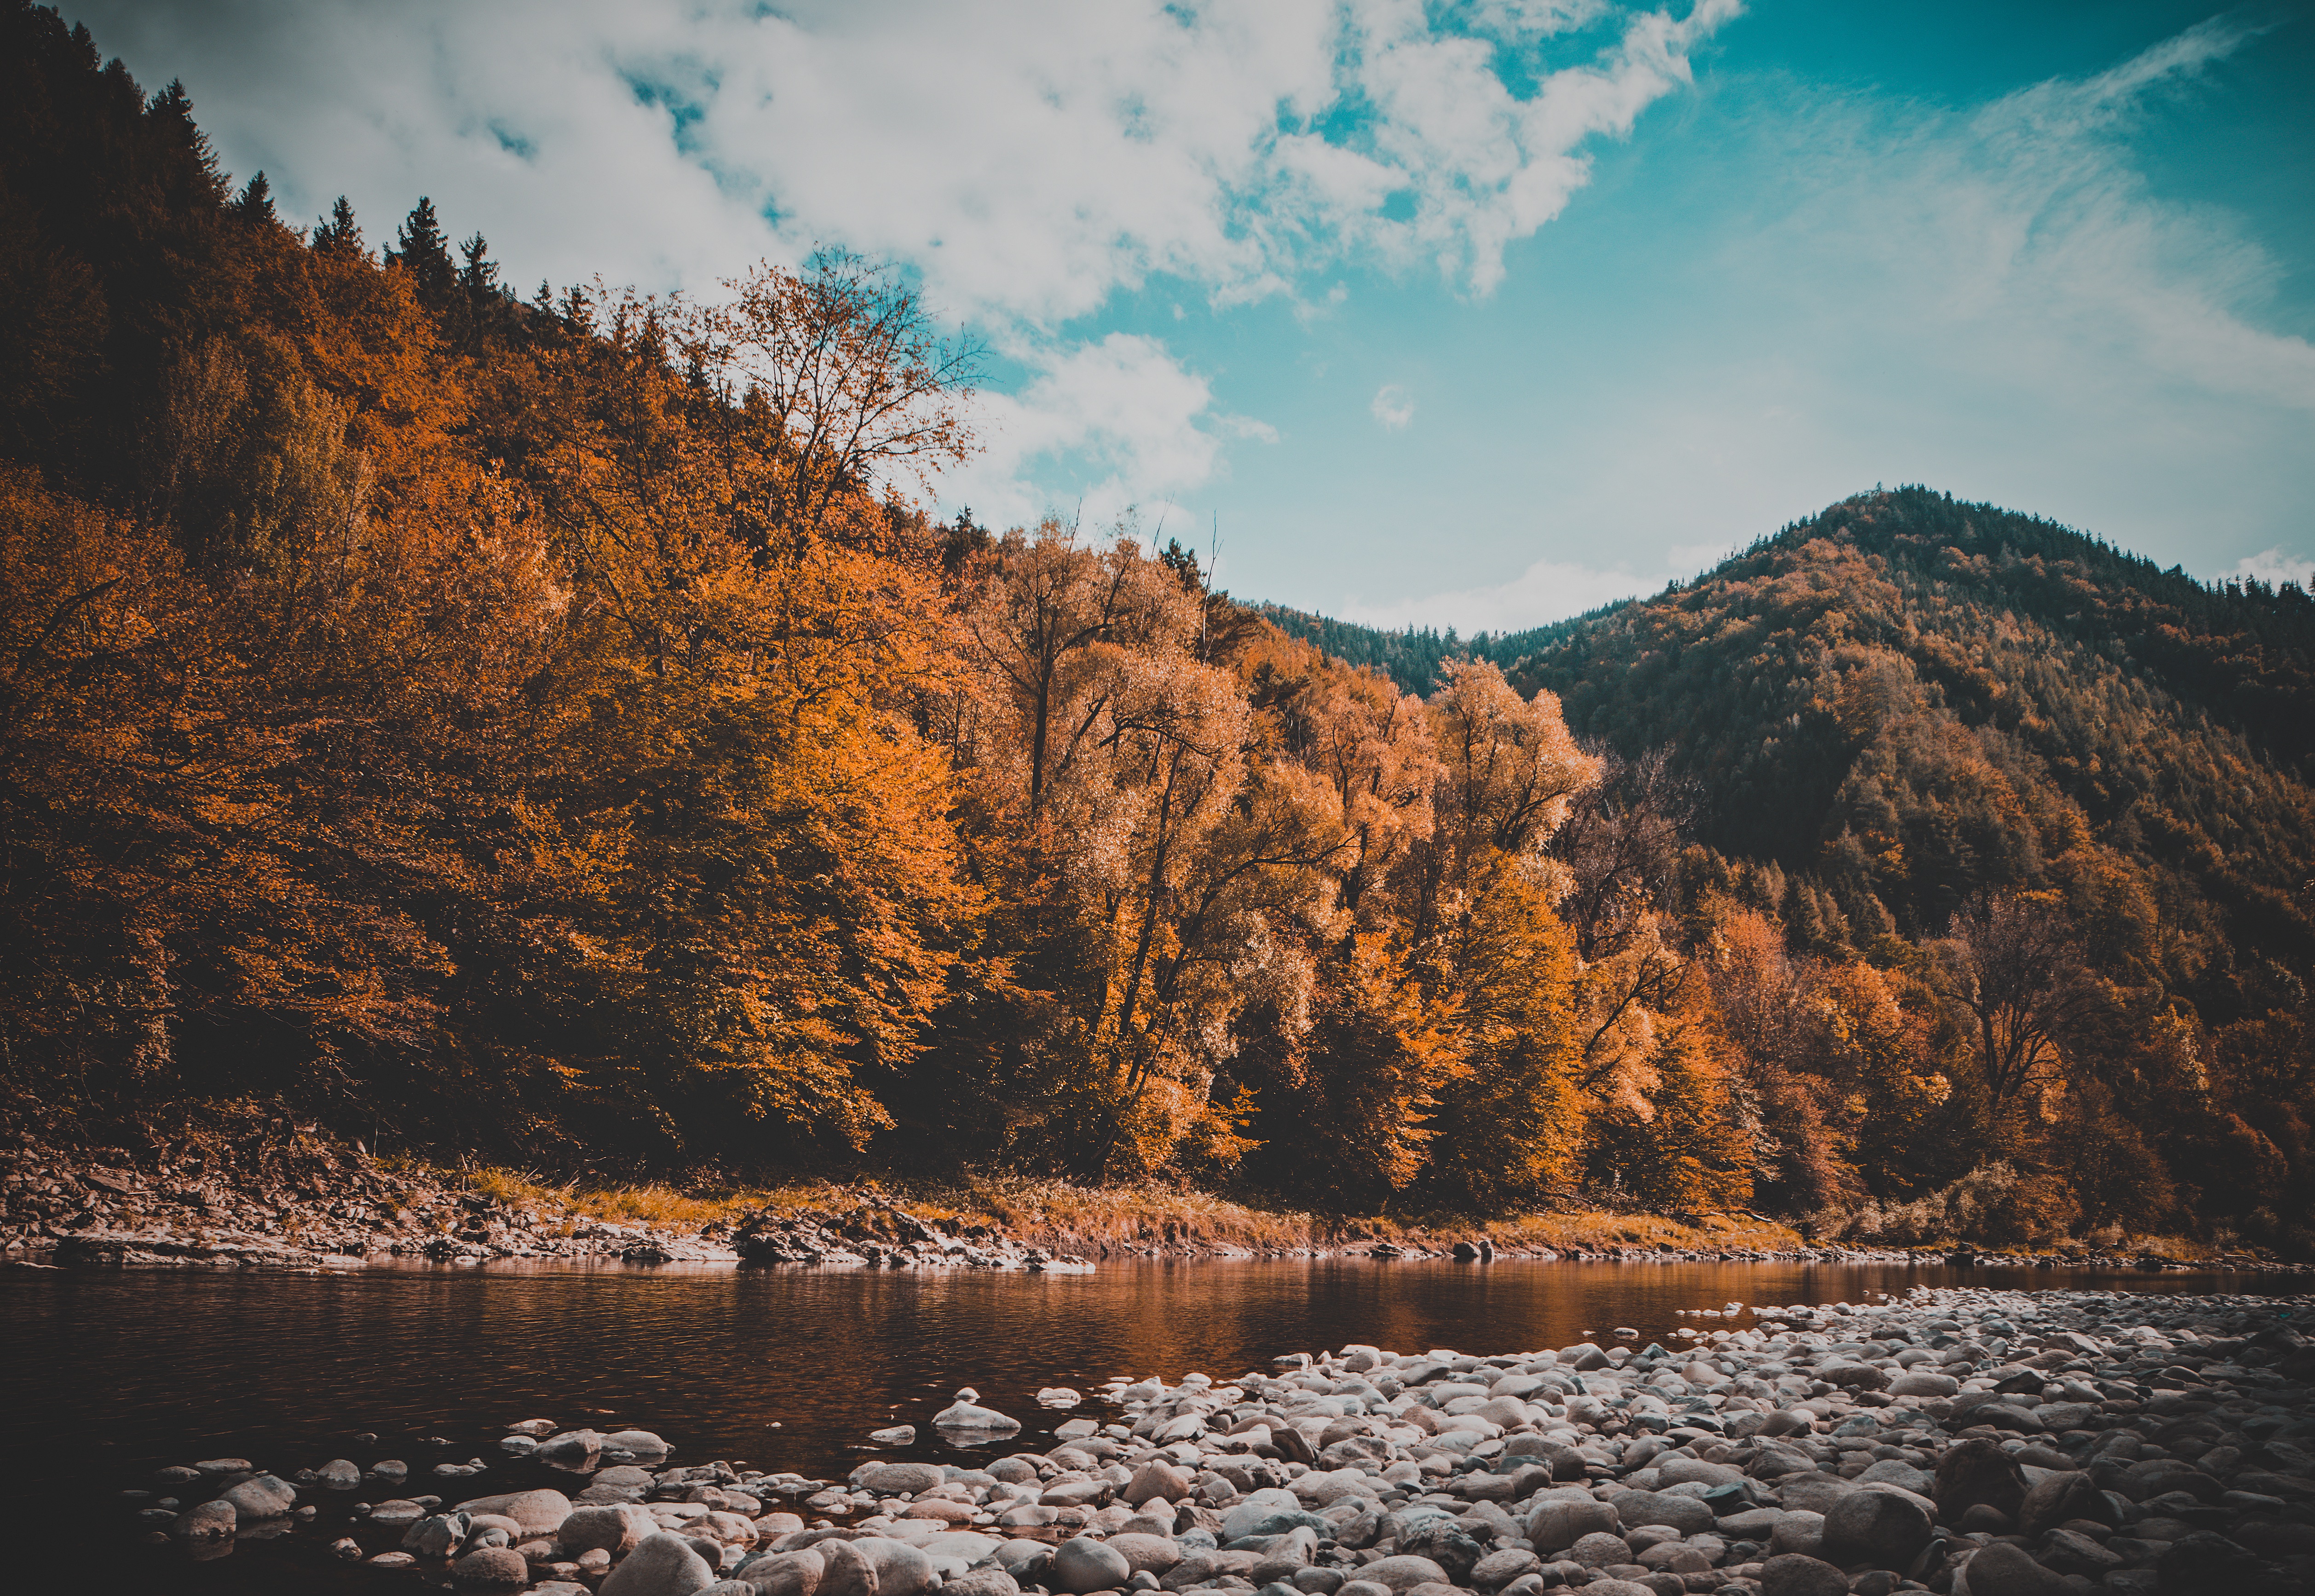
landscape, tree, water, nature, wilderness, mountain, snow, winter, cloud, sunrise, sunset, morning, leaf, lake, dawn, river, dusk, evening, reflection, autumn, season, body of water, loch, landform, geographical feature, atmospheric phenomenon, mountainous landforms